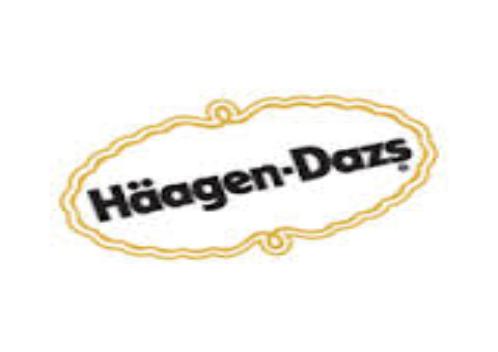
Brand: haagen-dazs
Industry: Food